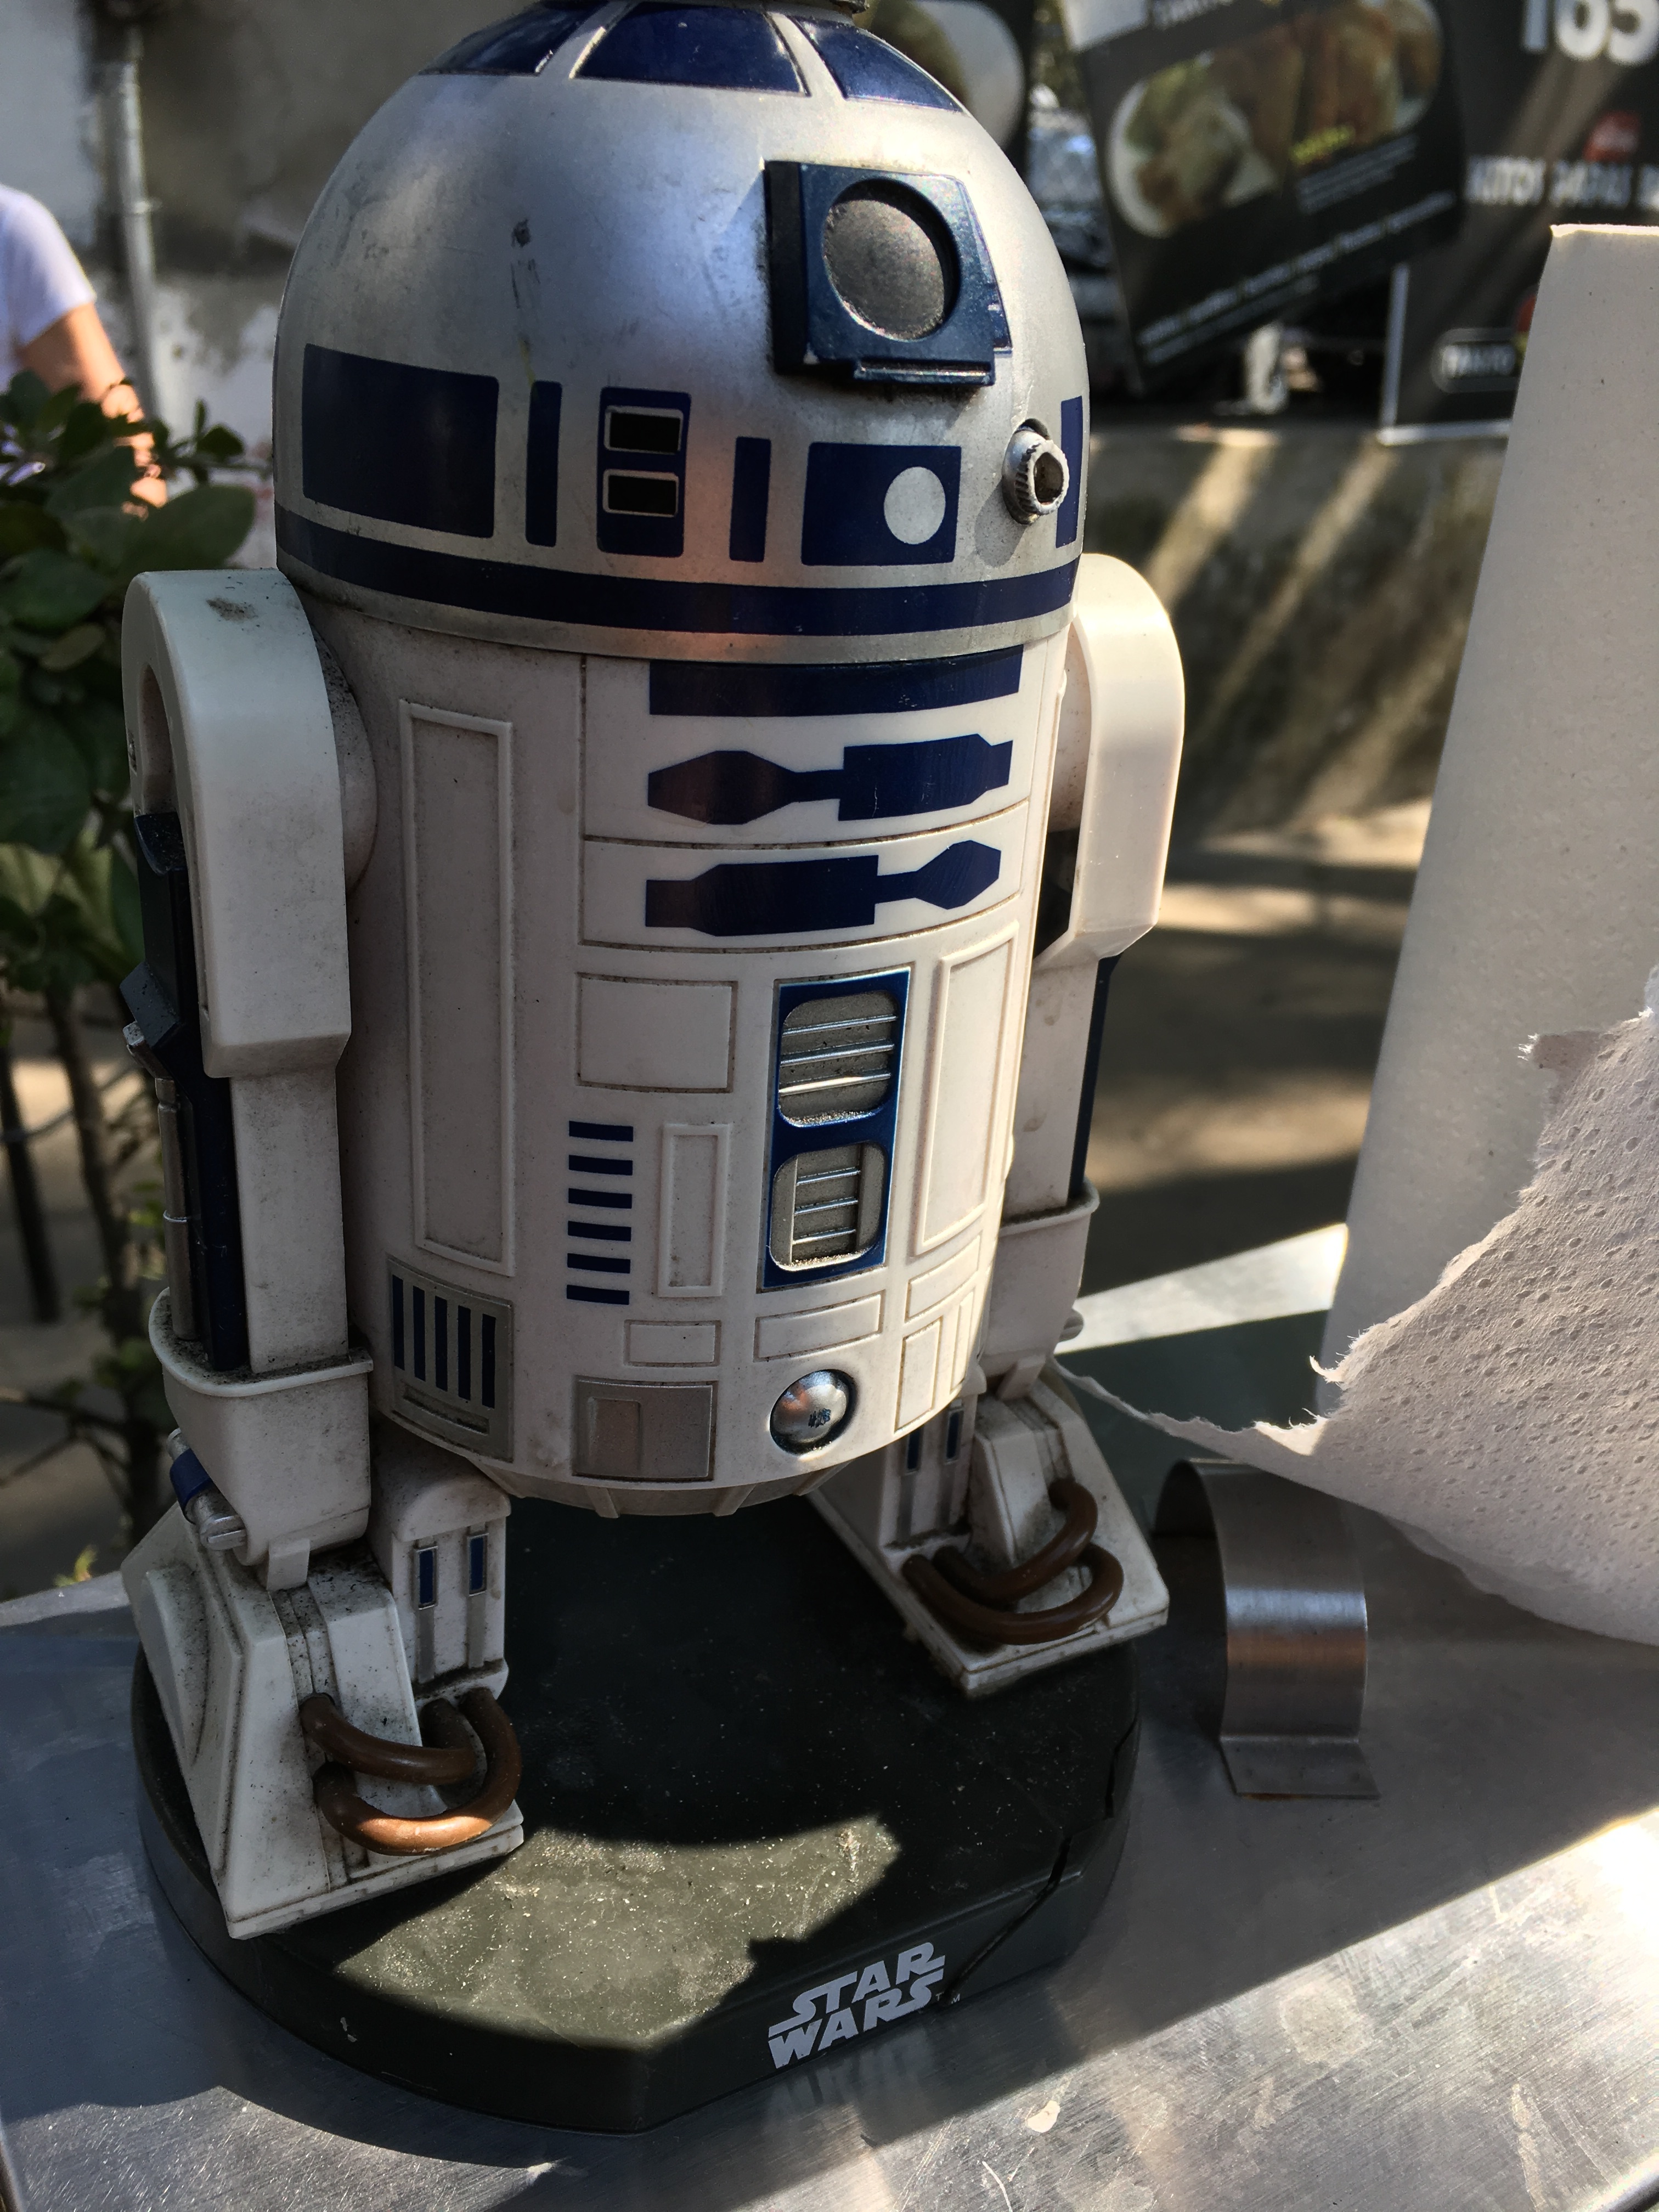
machine